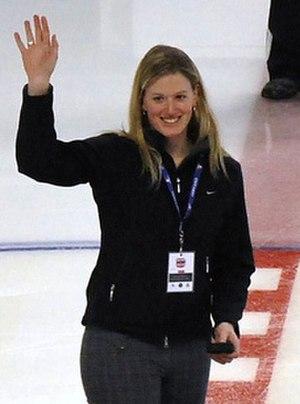
Samantha Small dite Sami Jo Small est une joueuse canadien de hockey sur glacene, membre de l'équipe du Canada de hockey sur glace féminin. Elle évolue au poste de gardien de but.